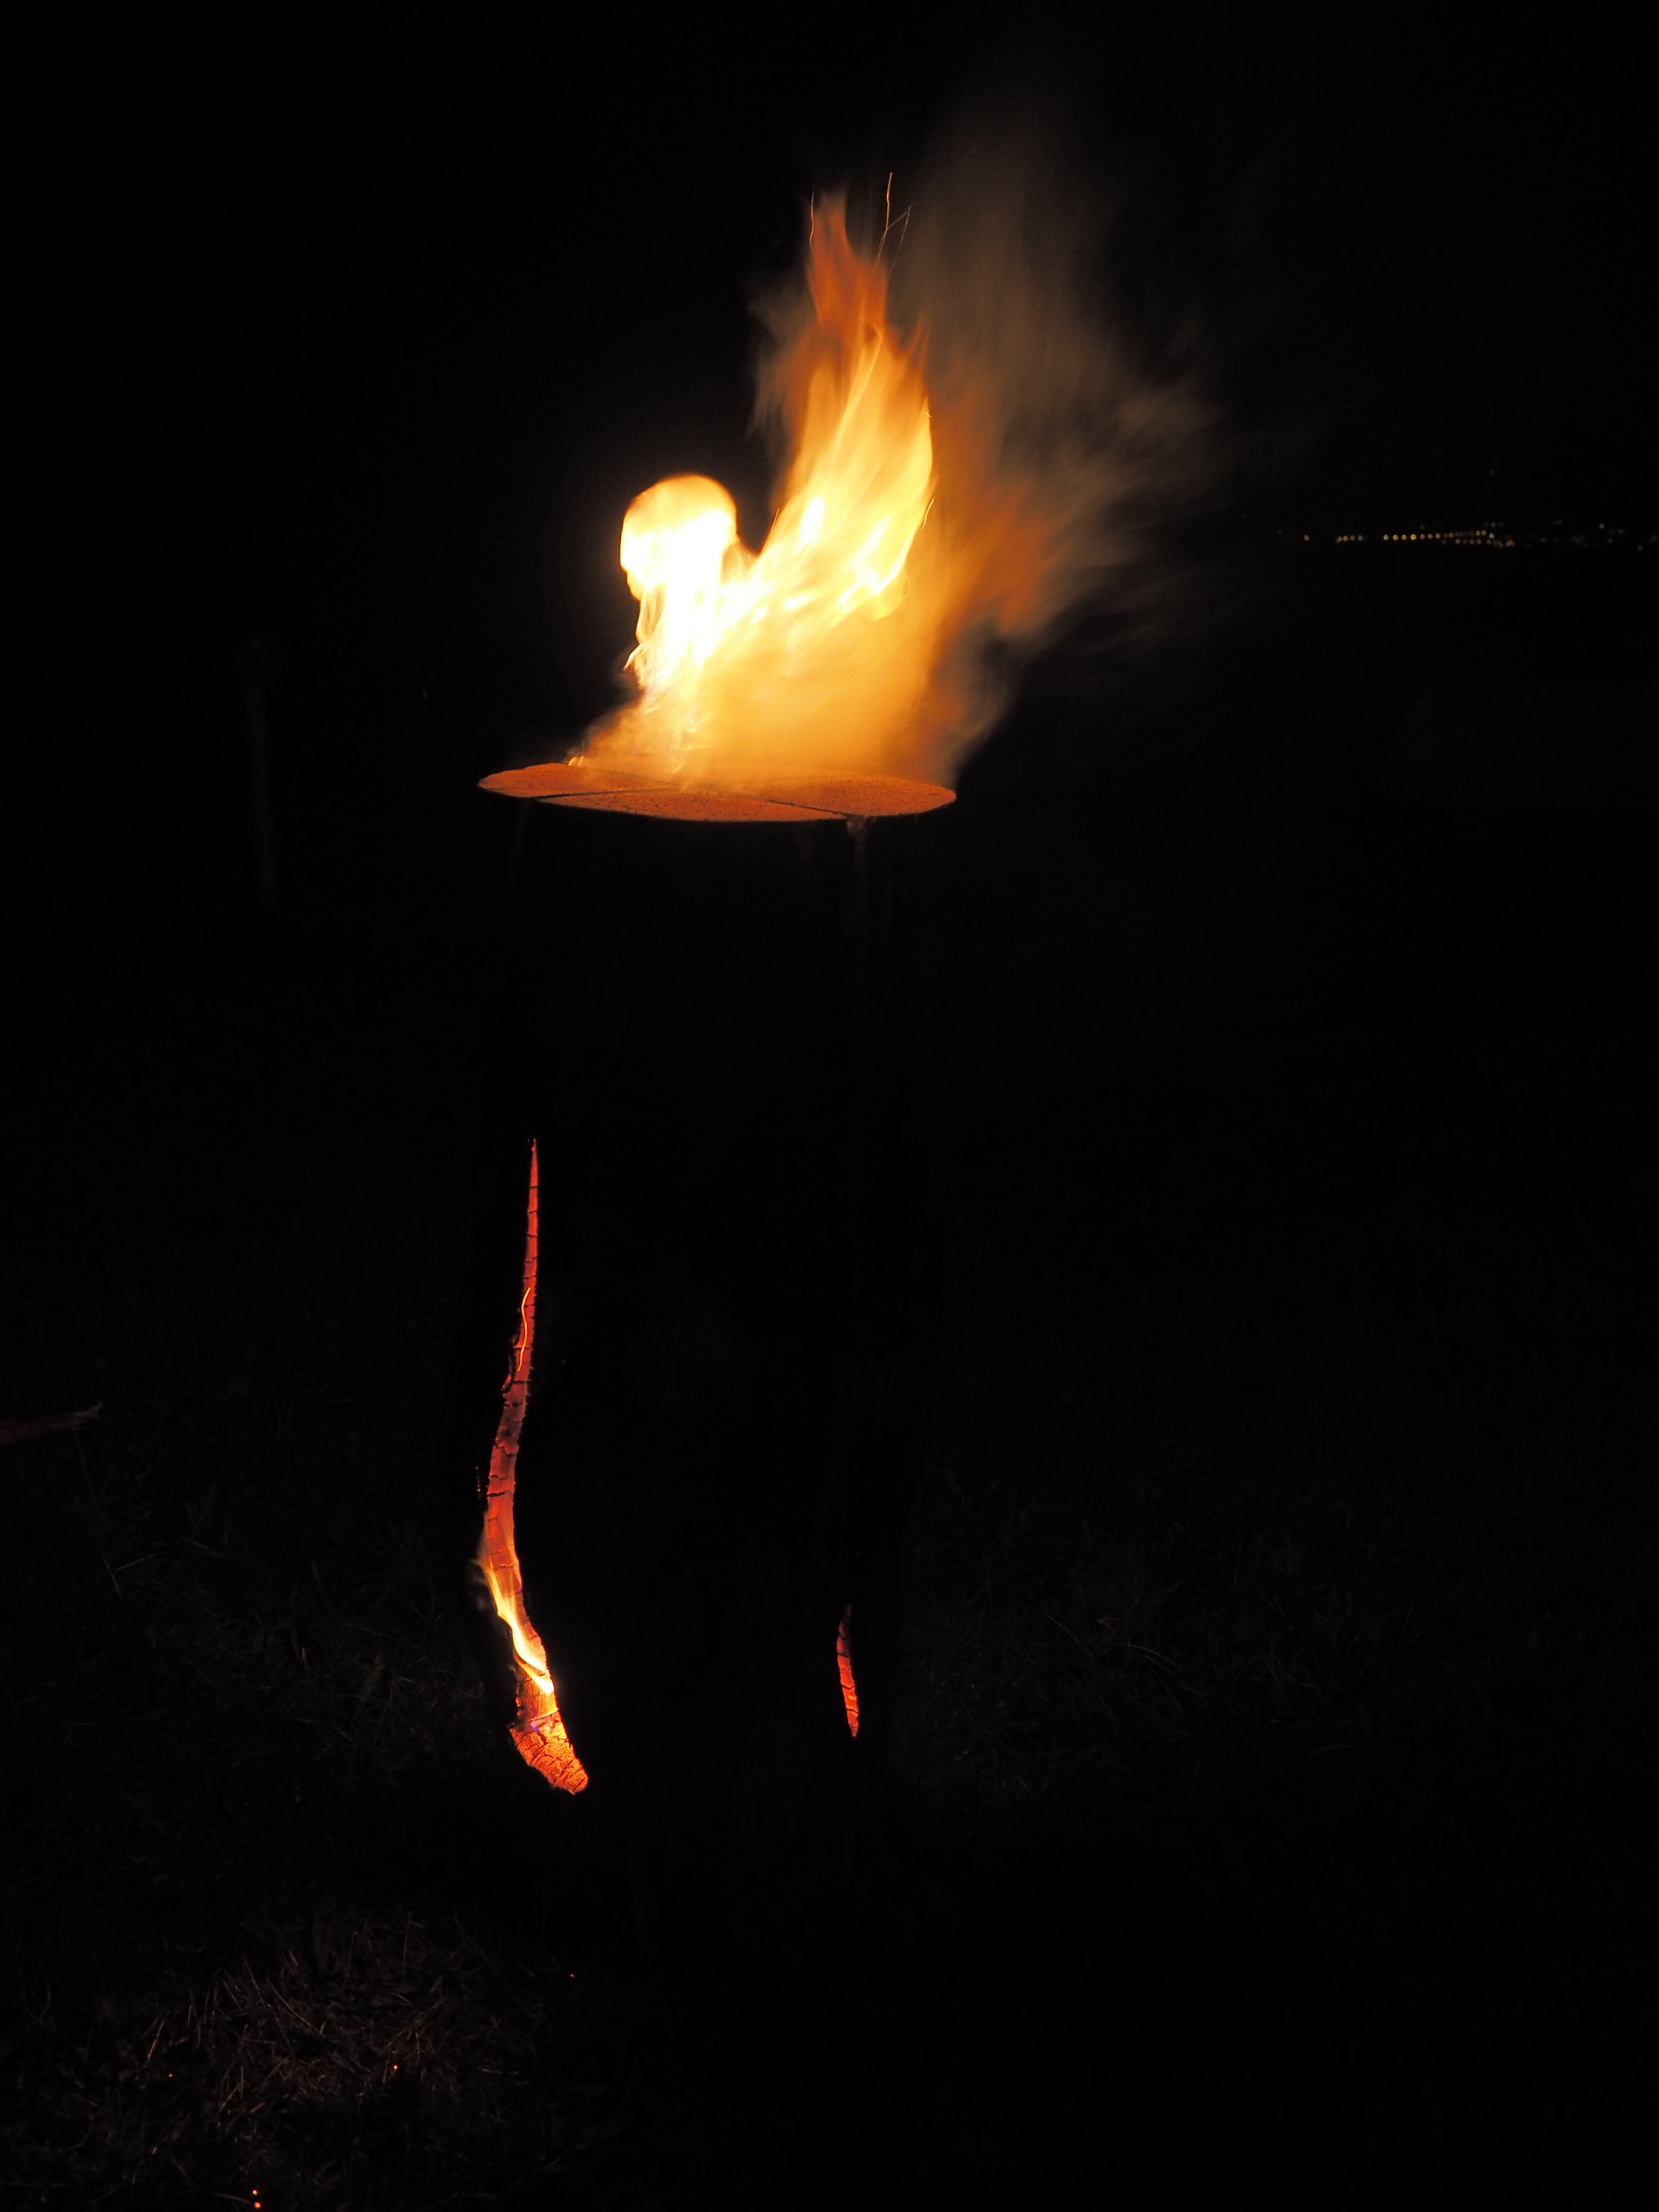
tree, light, night, smoke, smoking, sparkler, log, flame, fire, darkness, lighting, bonfire, heat, burn, torch, light source, poi, tree torch, geological phenomenon, sweden fire, finn candle, sweden torch, hot log, siberian tree torch, russian tree torch, heat source, incised, burning tree trunk